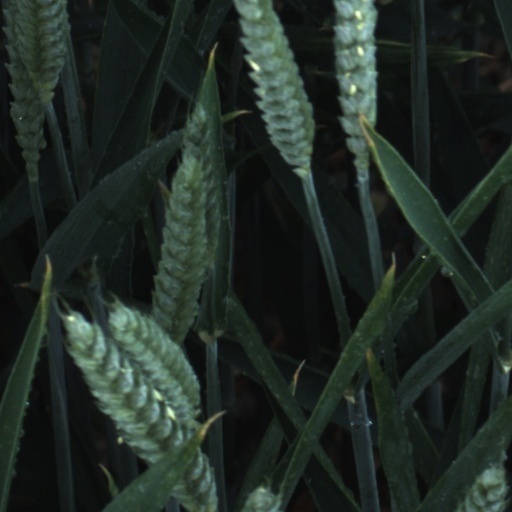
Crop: wheat